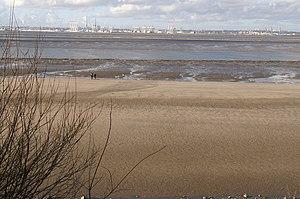
Plage de Vasouy à Honfleur.